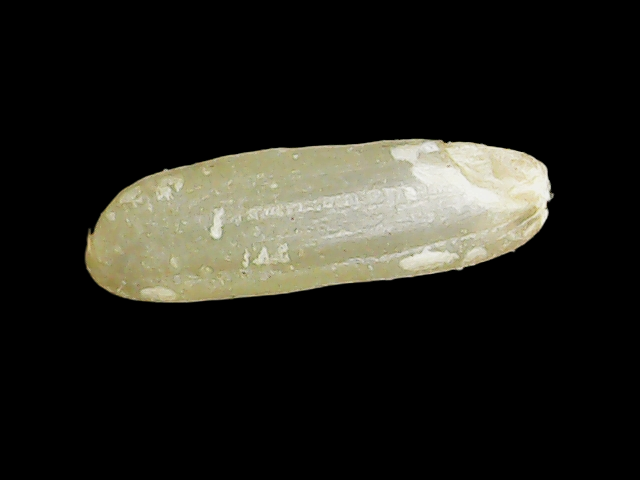
Rice variety: Binadhan17